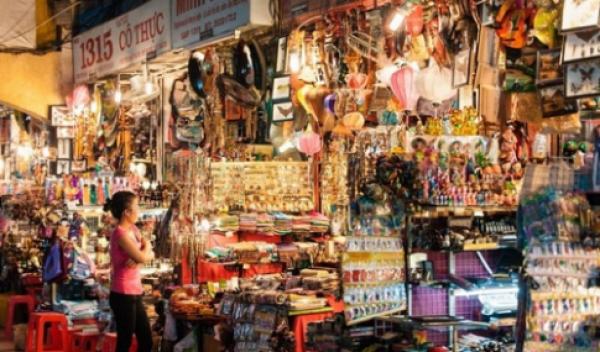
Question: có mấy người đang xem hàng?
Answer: có một người đang xem hàng